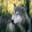
Label: wolf